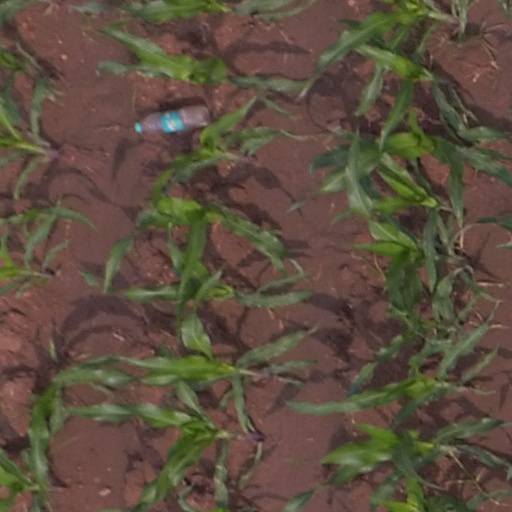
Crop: maize; corn